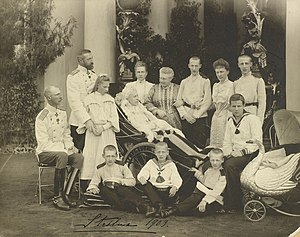
Christophoros af Grækenland / Biografi / Opvækst
Prins Christopheros (siddende yderst til højre) med sin russiske familie under et familiebesøg på slottet Strelna udenfor Sankt Petersborg i 1903.
Prins Christophoros af Grækenland og Danmark var en græsk prins. Han var den yngste søn af Kong Georg 1. og Dronning Olga af Grækenland.